Melody (2023 film)

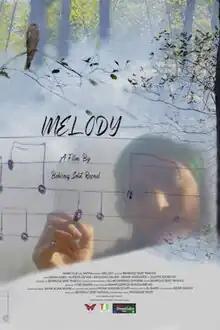
Promotional release poster

Melody is a 2023 Tajikistani-Iranian drama film written, directed, produced and edited by Behrouz Sebt Rasoul. The film follows a music teacher, Melody who wants to compose a heartfelt piece for children fighting cancer, using the sound of 30 birds.